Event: Ecuador Earthquake
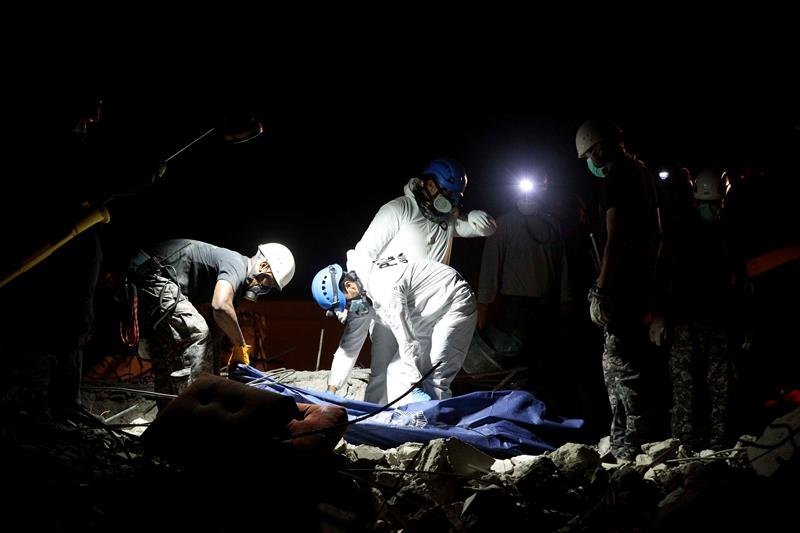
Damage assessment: damage